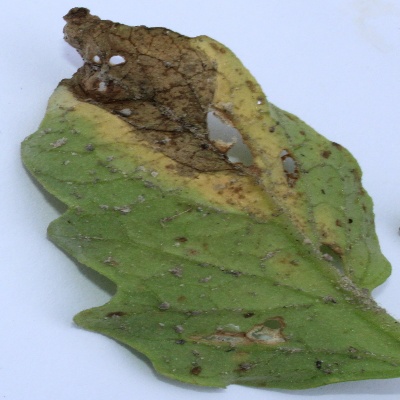
Crop: Tomato
Condition: verticulium wilt